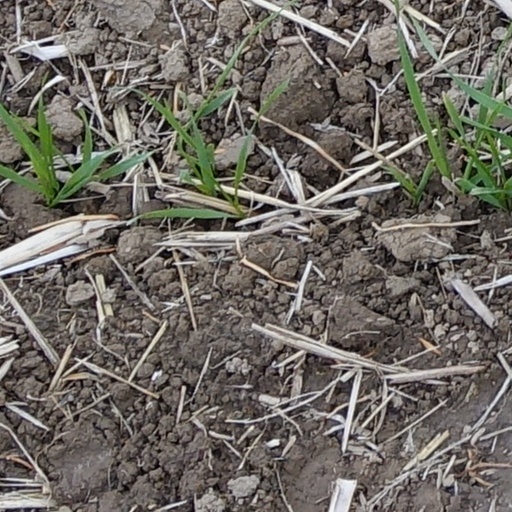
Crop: wheat